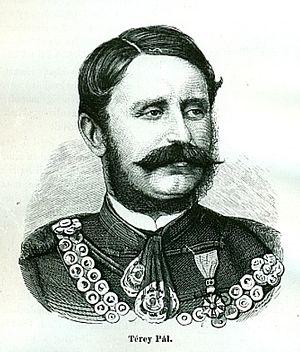
Pál Térey (1831–1883) ingénieur agronome hongrois, commissaire du gouvernement hongrois de l'Exposition universelle de 1867.Magyar: Térey Pál (1831–1883) gazdász, az 1867-es világkiállítás magyar kormánybiztosa.